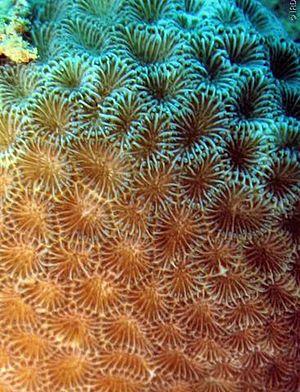
Coeloseris mayeri est une espèce de coraux appartenant à la famille des Agariciidae.